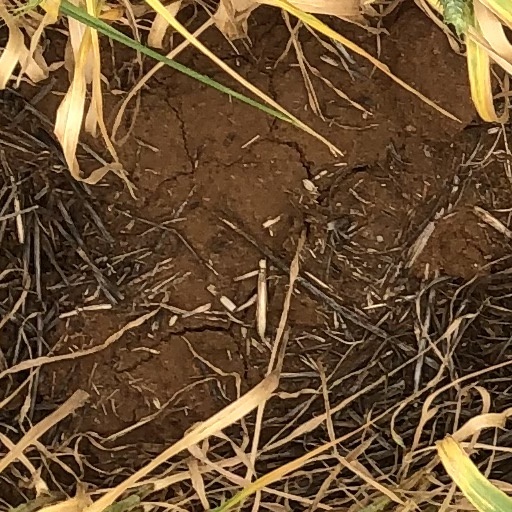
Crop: wheat